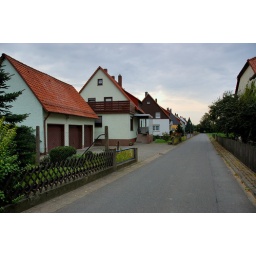
Newer street in Edemissen. Note the 15% angle of the houses relative to the street.